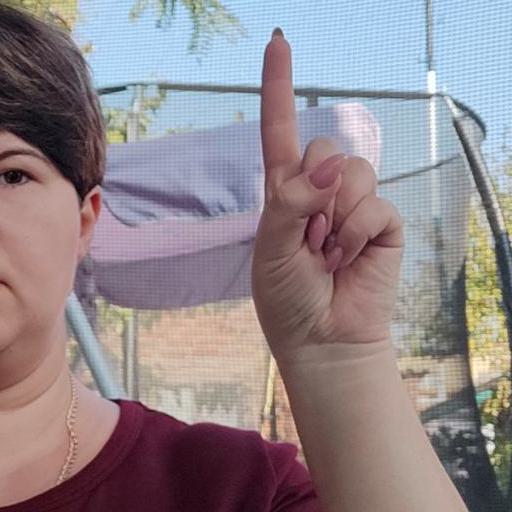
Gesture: one